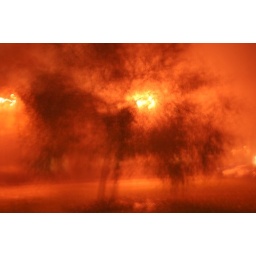
Creepy tree out my bedroom window in the fog